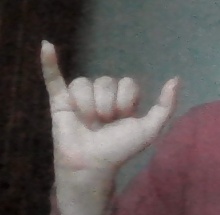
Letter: ya